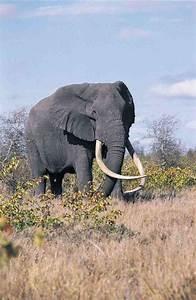
elephant